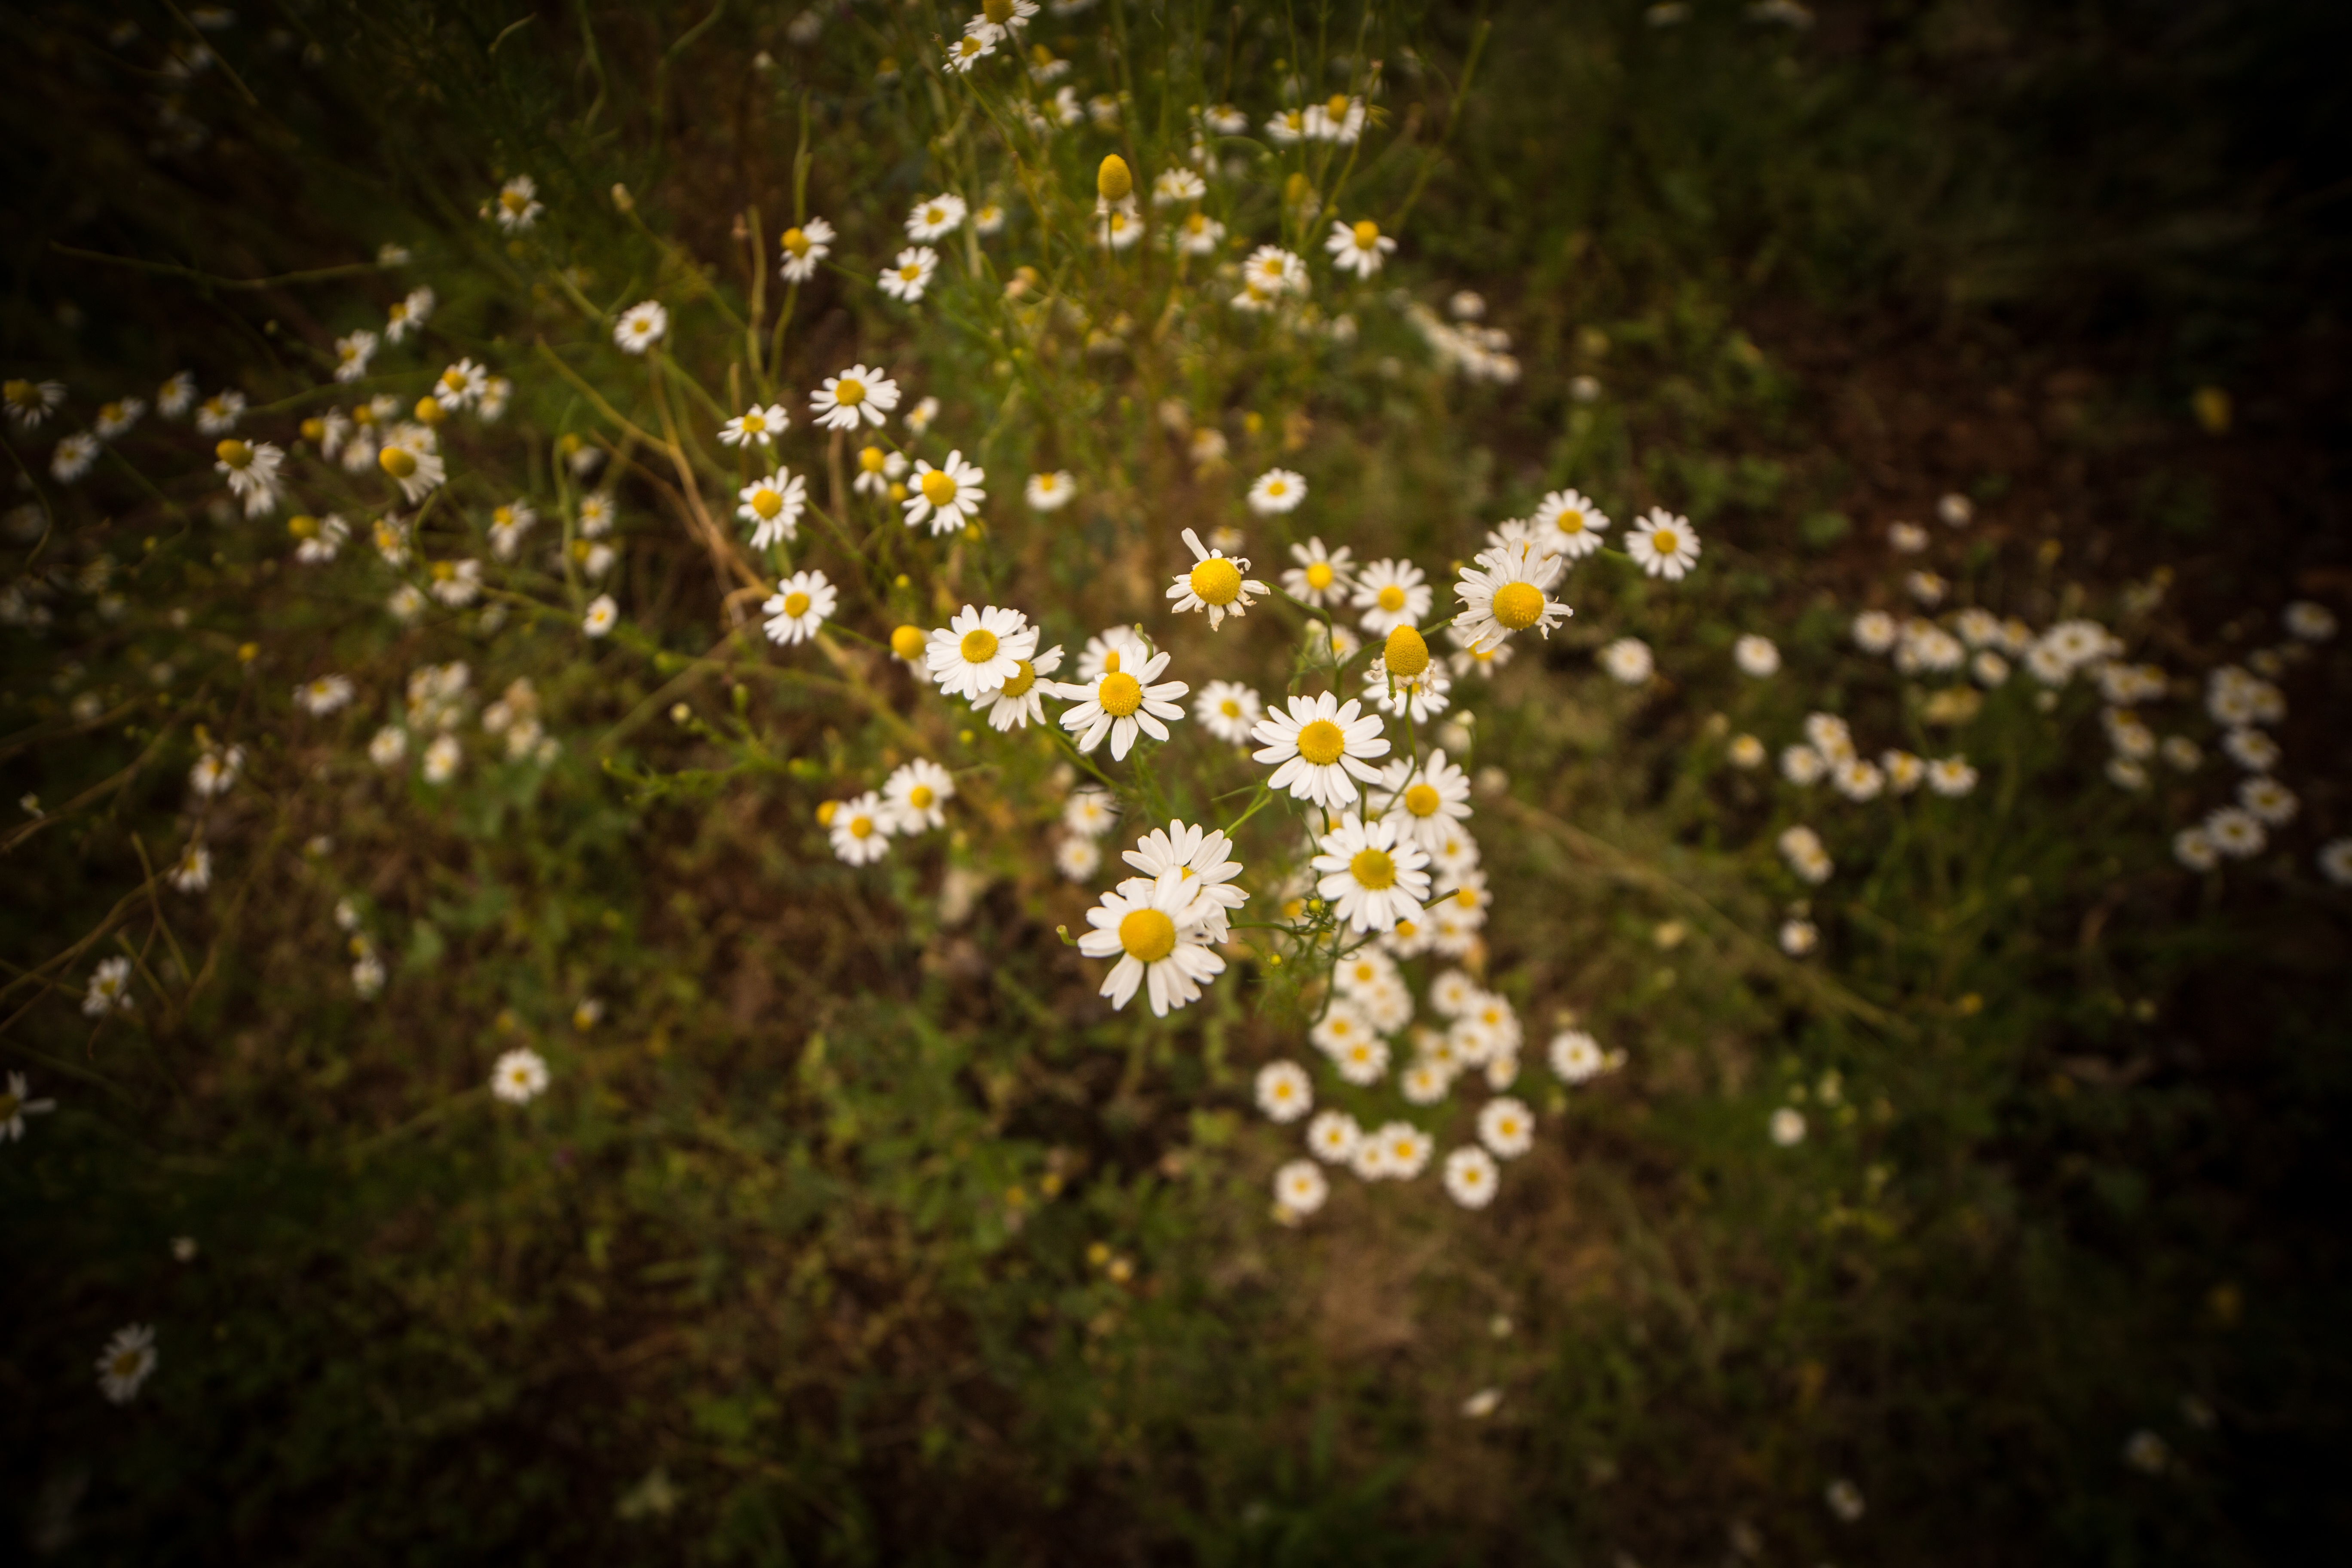
nature, branch, blossom, light, plant, meadow, stem, sunlight, leaf, flower, petal, bloom, summer, floral, daisy, pollen, spring, green, natural, autumn, fresh, botany, yellow, garden, flora, wildflower, flowers, vivid, petals, bright, stamen, pure, macro photography, flowering plant, land plant